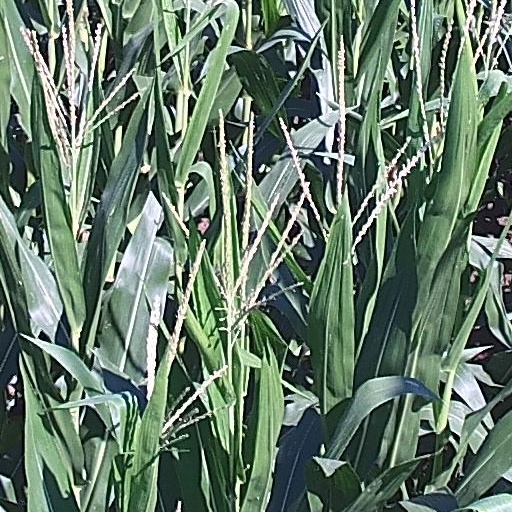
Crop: maize; corn